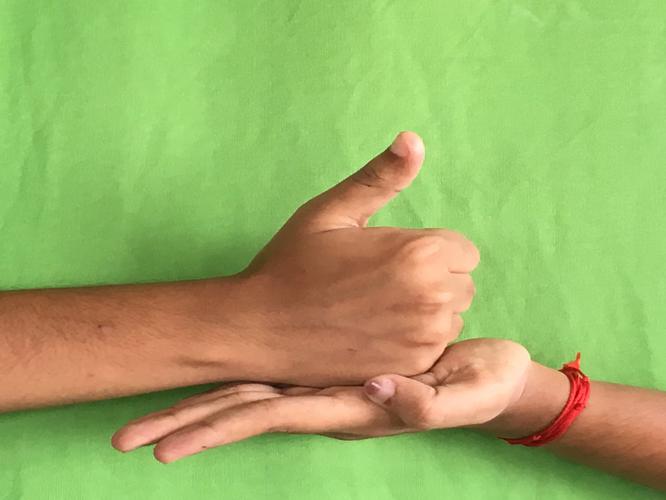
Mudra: Shivalinga
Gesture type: double_hand